Crown of Stars (series)

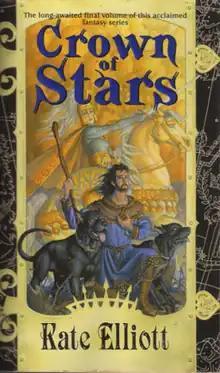
Cover of "Crown of Stars".

"Crown of Stars" is set in Novaria, a continent inspired by medieval Europe. Over the course of the novels it is revealed that 2,700 years prior to the present a war erupted between humanity and a race of elf-like beings called the Ashioi. Human sorcerers were able to banish the Ashioi homeland to another plane of existence, but in doing so unleashed a vast cataclysm upon the world that devastated much of humankind. Humanity recovered, initially under the rule of the mighty Dariyan Empire, and later under its successor states, guided by the wisdom of the Daisanite Church (which is based on Christianity).